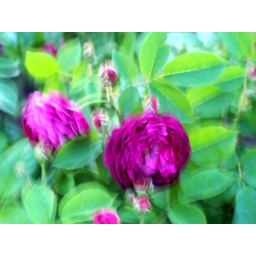
Dark magenta purple roses in the windy Ben Lomond Manor house rose gardens